Hyperrealism (visual arts)

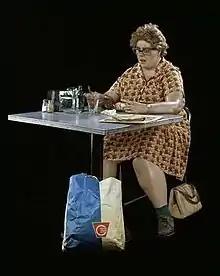
Duane Hanson, "Woman Eating", polyester resin, fiberglass, polychromed in oil paint with clothes, table, chair and accessories, Smithsonian American Art Museum, 1971

Hyperrealism is a genre of painting and sculpture resembling a high-resolution photograph. Hyperrealism is considered an advancement of photorealism by the methods used to create the resulting paintings or sculptures. The term is primarily applied to an independent art movement and art style in the United States and Europe that has developed since the early 1970s. Carole Feuerman is the forerunner in the hyperrealism movement along with Duane Hanson and John De Andrea.